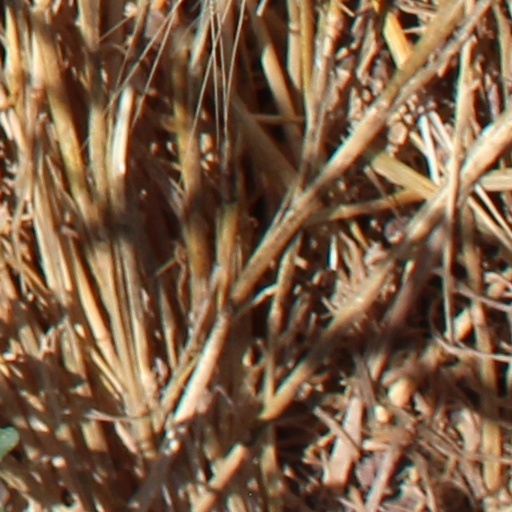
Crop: wheat